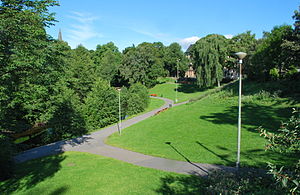
Parker i Oslo / 1916–1940: Offensiv kommunal parkpolitik / Stisystemer, gadebeplantning, forhaver, legepladser, grønne boligområder mm.
Stien anlagt fra 1917 mellem Nybrua og Ankerbrua på Grünerløkka
Parker i Oslo er en vigtig del af bylandskabet i Norges hovedstad Oslo. Oslo er en by med megen beplantning og er beliggende i et landskab mellem grønne åse. Byen har lav befolkningstæthed, hvilket er udnyttet til træplantning i gaderne, forhaver, små grønne anlæg og satellitbyer med megen vegetation. Et net af cykel- og gangstier binder parkerne sammen og knytter byen til Marka. Kun omkring fem procent af byens befolkning har ikke et grønt område inden for 300 meter fra boligen.